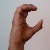
The image shows a hand gesture representing the letter 'C' in Indian Sign Language.